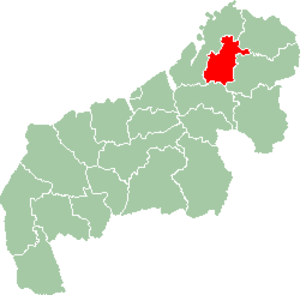
Antsohihy
Antsohihy-distriktets beliggenhed i den tidligere proveins Mahajanga
Antsohihy er en by og kommune i regionen Sofia i det nordlig Madagascar.